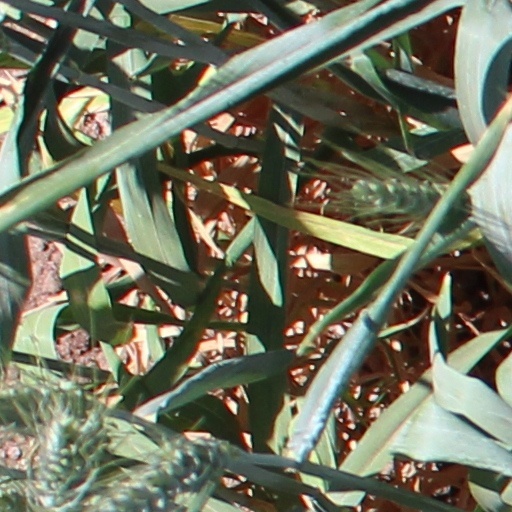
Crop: wheat